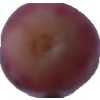
Label: pink_grape